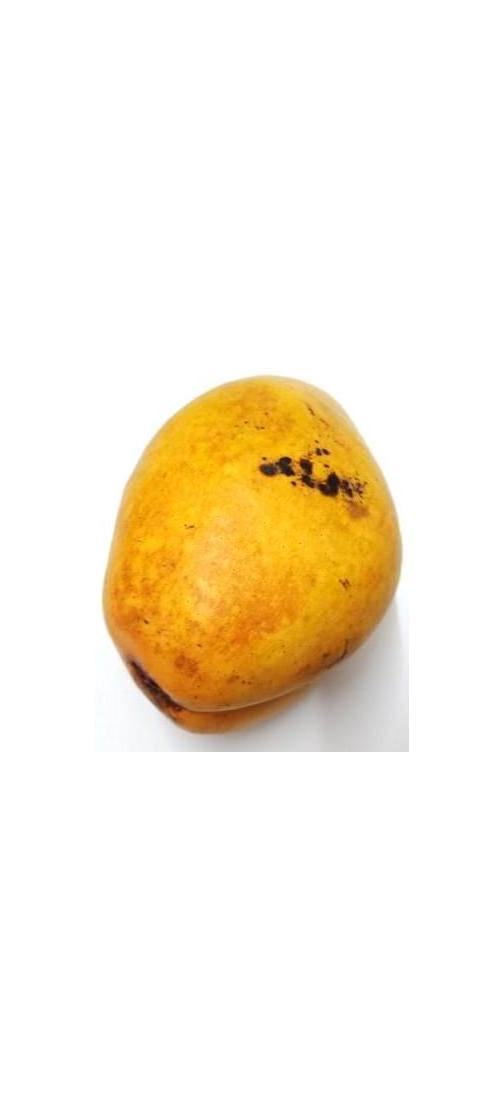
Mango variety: Bari-11